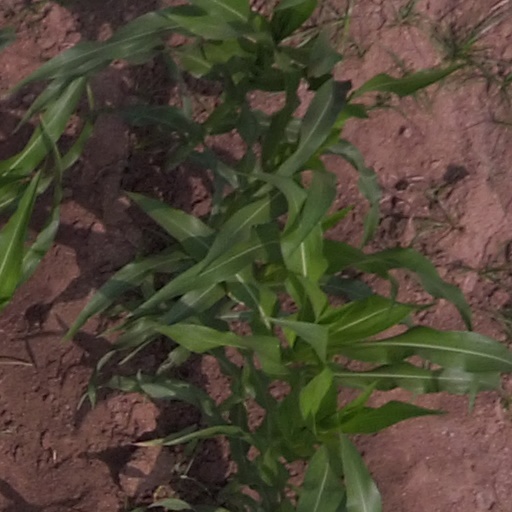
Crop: maize; corn